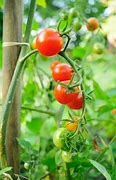
Label: tomato